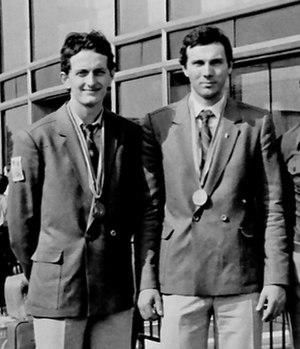
Marius Căta-Chițiga, né le 13 février 1960 à Timișoara en Roumanie, est un joueur de volley-ball roumain.
Dan Gîrleanu, né le 2 juin 1954, est un joueur de volley-ball roumain.